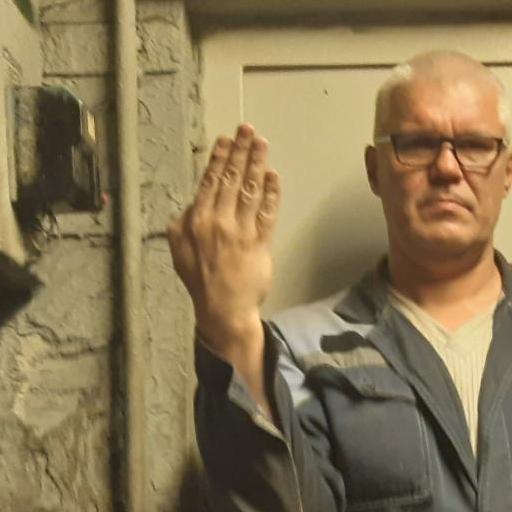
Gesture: stop_inverted